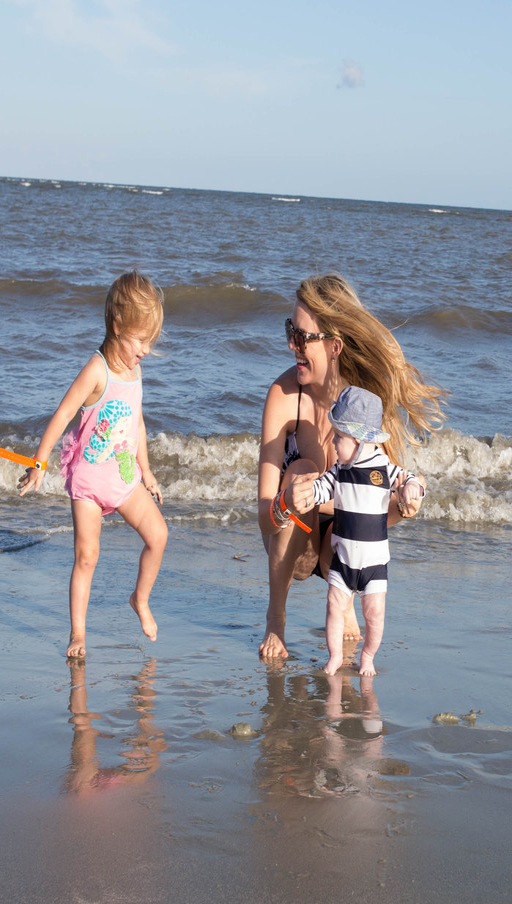
a completed tour guide for visiting us census designated place a part